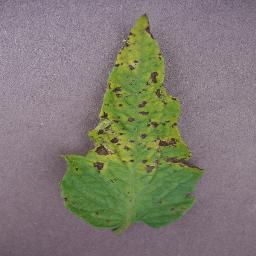
Label: Tomato___Septoria_leaf_spot